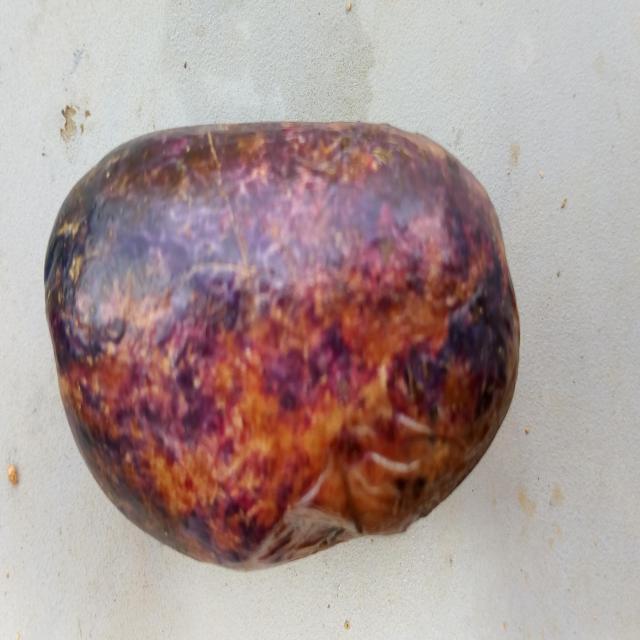
Plum grade: rotten